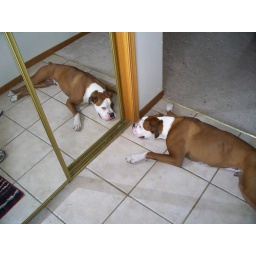
The dog in the mirror is GORGEOUS